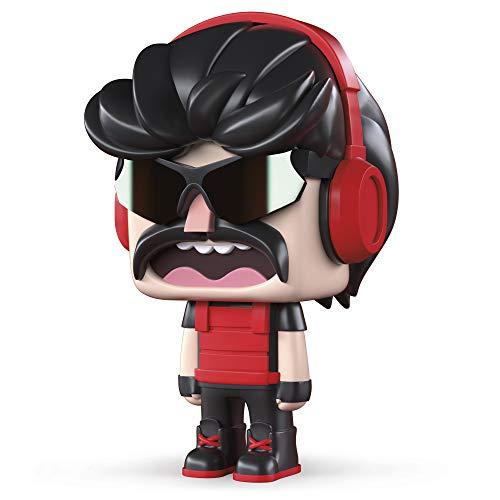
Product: LAMO 5" Vinyl Figure - Legacy Gamers Dr Disrespect, Red
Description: Collect, display, and play with all LAMO vinyl figures.
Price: $19.50
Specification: ProductDimensions:5x5.2x7inches|ItemWeight:8ounces|ShippingWeight:8ounces(Viewshippingratesandpolicies)|ASIN:B07VMHS625|Itemmodelnumber:29006|Manufacturerrecommendedage:6yearsandup